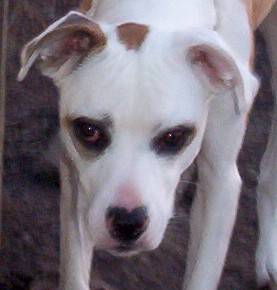
Label: dog